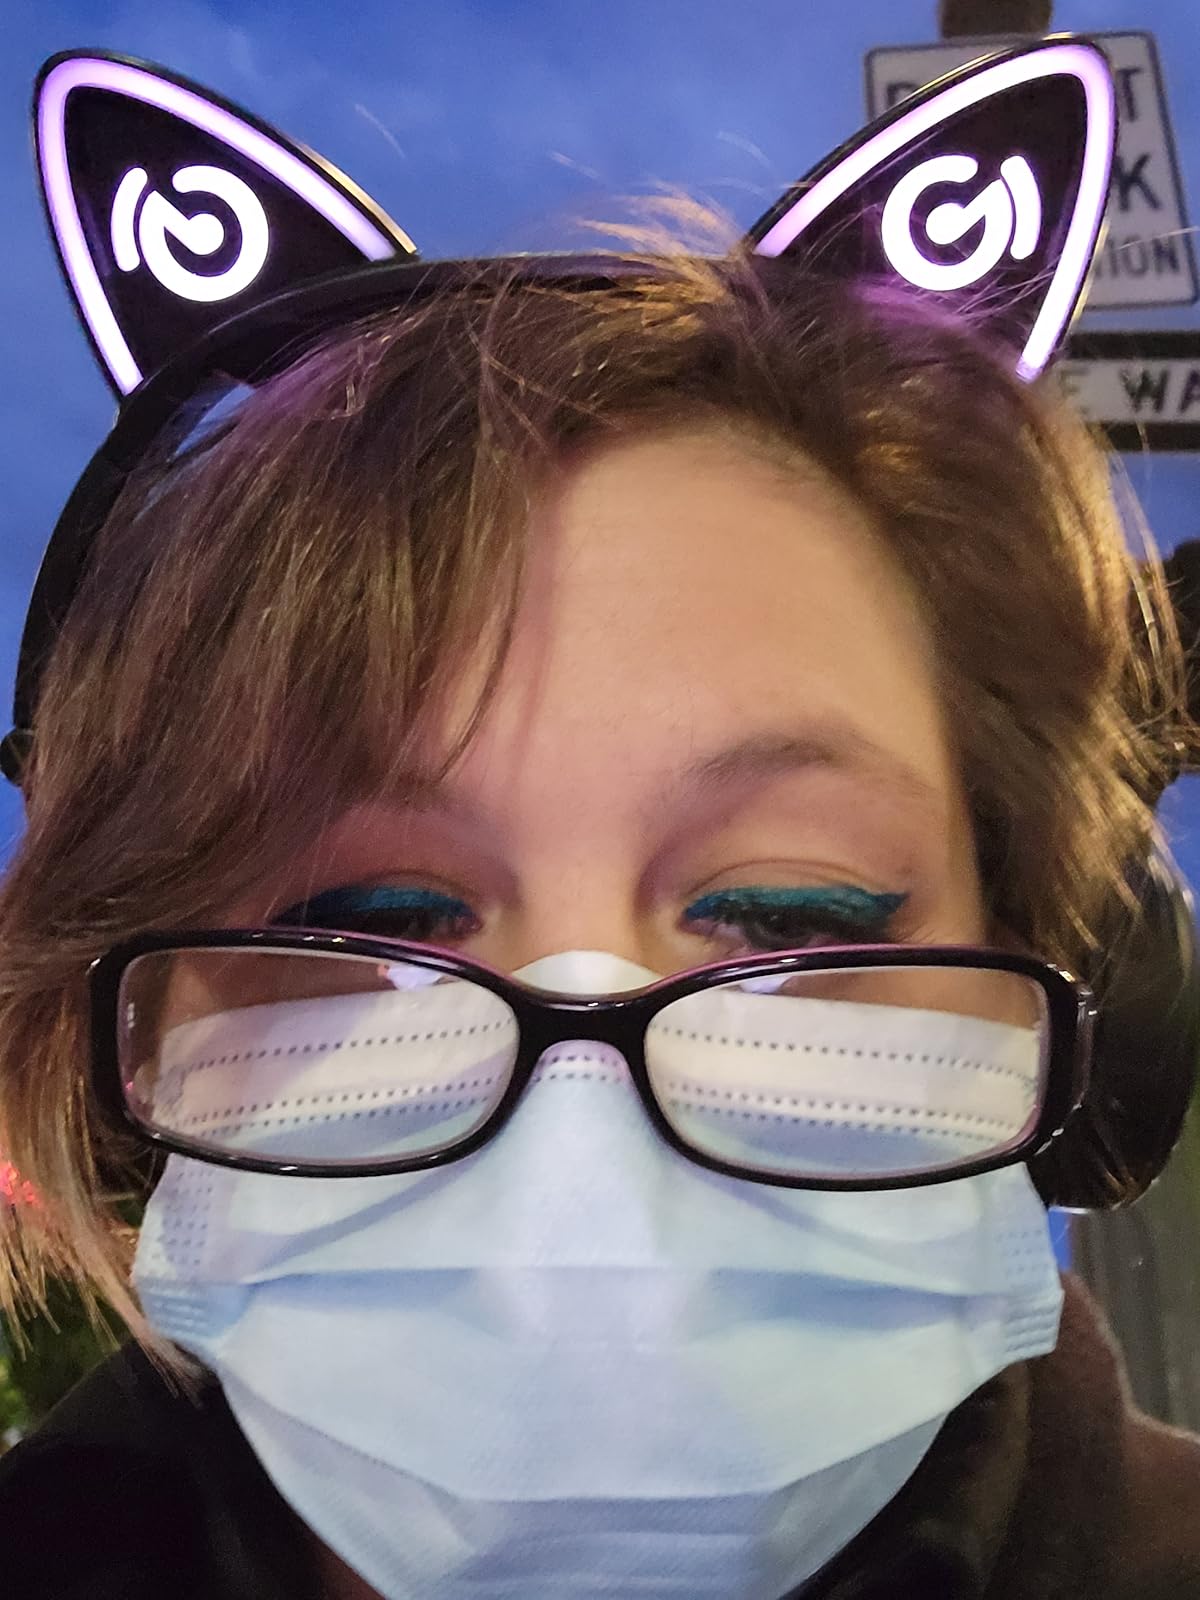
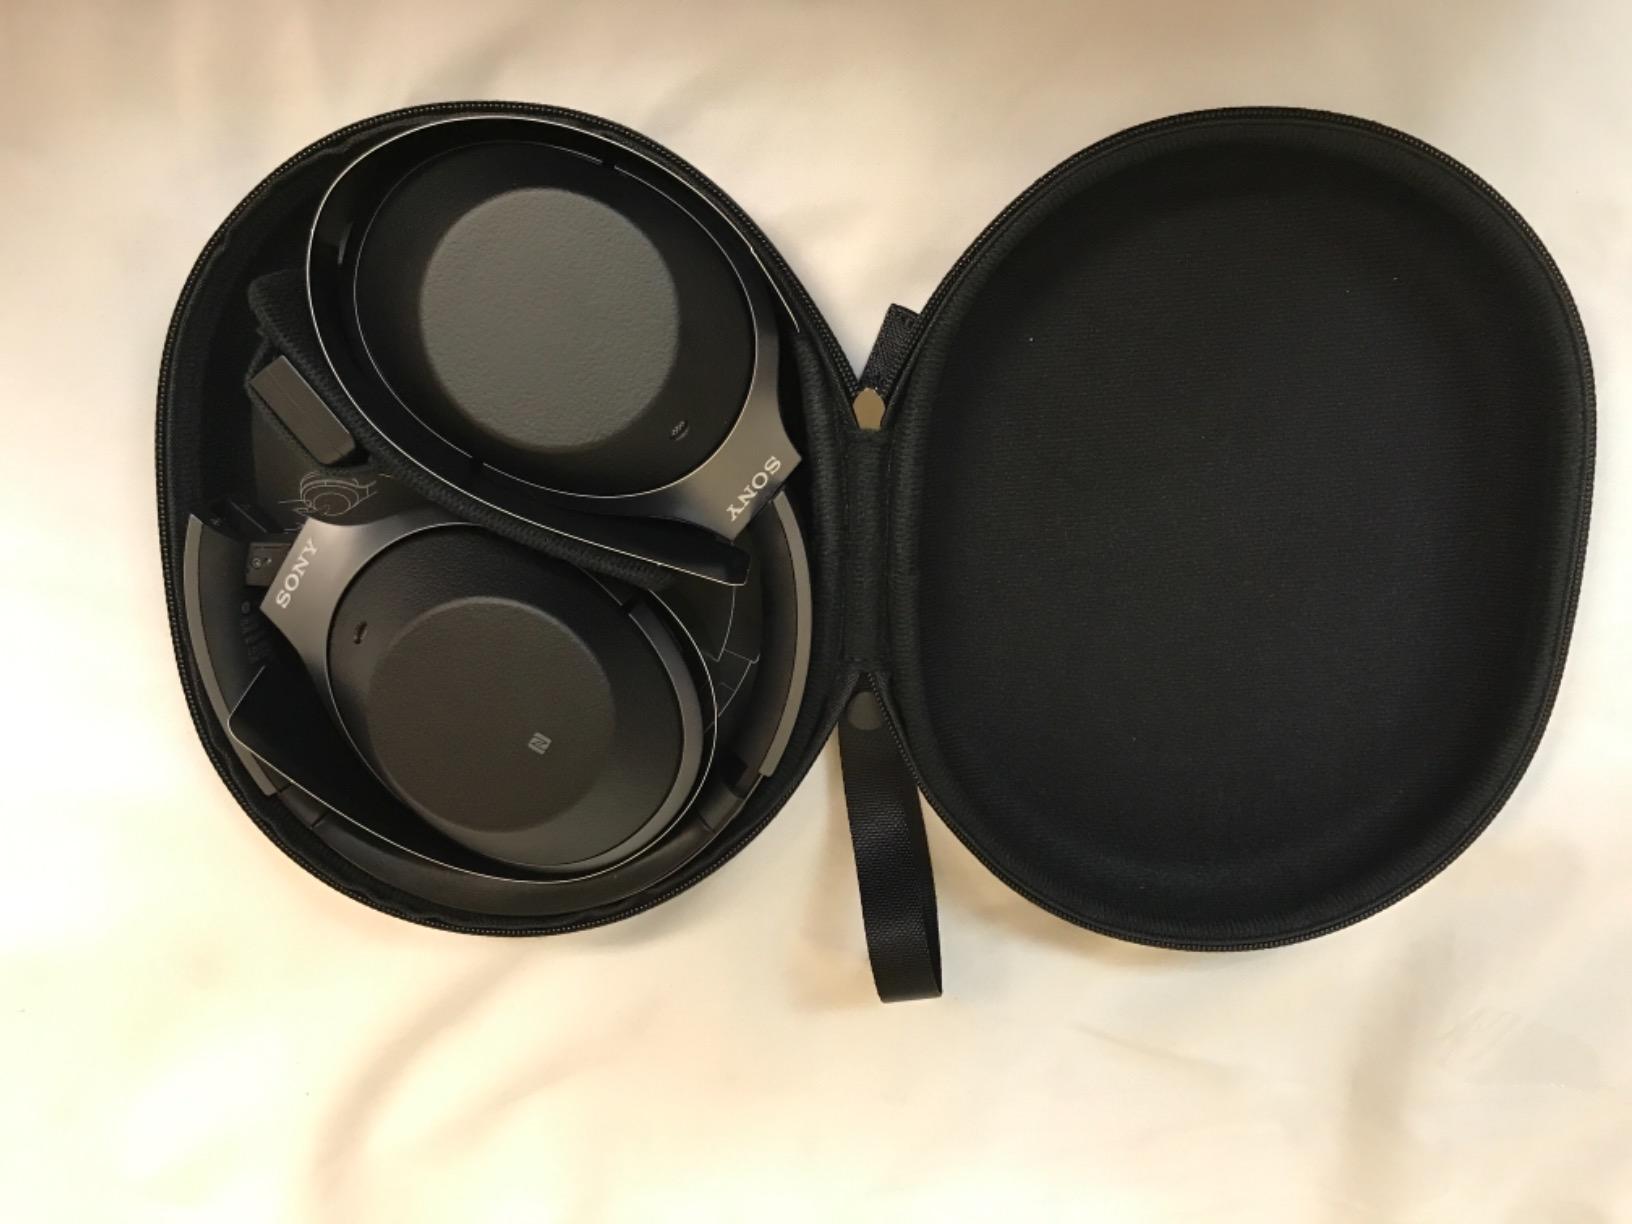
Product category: headphones
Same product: no